Dolobran, Montgomeryshire

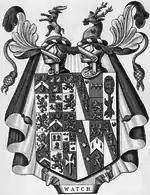
Arms of Charles Lloyd (1597-) (15 quarters) impaling Stanley (6 quarters). Engraving of an escutcheon on an oak panel formerly at Dolobran Hall. ""In the glowing colour of its many quarterings (it) recalls the long ancestry of the (Lloyd) family reaching back to Welsh kings, princes and patriarchs"" (Humphrey Lloyd (1975)) (The lion rampant was ubiquitous in Welsh heraldry)

Charles Lloyd (born 1597) of Dolobran, son, a Justice of the Peace, who married Elizabeth Stanley, daughter of Thomas Stanley, son of Sir Edward Stanley, grandson of Sir Foulk Stanley and great-grandson of Sir Piers Stanley, whose father Sir Rowland Stanley was brother of Lord Strange of Knockyn, of Knockyn Shropshire, of the Stanley Earl of Derby family. He lived at Dolobran, which house he enlarged by adding timber buildings to the north side, making the house "L-shaped". He was a distinguished genealogist, and it was during his occupancy that an oak panel (lost after 1780) was erected over the fireplace of the old hall displaying an heraldic escutcheon showing the arms of Lloyd (with 15 quarters) impaling Stanley (with 6 quarters). By his wife he had three sons and one daughter: